Sexual conflict

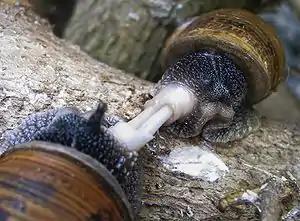
Hermaphroditic mating "Cornu aspersum" (garden snails)

Hermaphrodites are organisms that have both male and female reproductive organs. It is possible for there to be sexual conflict within a species that is entirely hermaphroditic. An example of such is seen in some hermaphroditic flatworms such as "Pseudobiceros bedfordi". Their mating ritual involves penis fencing in which both try to stab to inseminate the other and at the same time avoid being stabbed. Being inseminated represents a cost because striking and hypodermic insemination can cause considerable injury; as a result, the conflict lies in adapting to be more adept at striking and parrying and avoiding being stabbed.